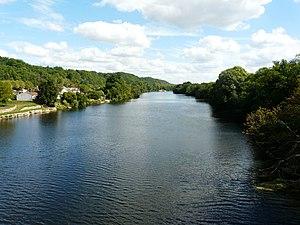
La Dordogne en amont du pont de Saint-Capraise-de-Lalinde, Dordogne, France. Elle sert de limite entre Saint-Capraise-de-Lalinde à gauche et Varennes à droite.
Varennes est une commune française située dans le département de la Dordogne, en région Nouvelle-Aquitaine.